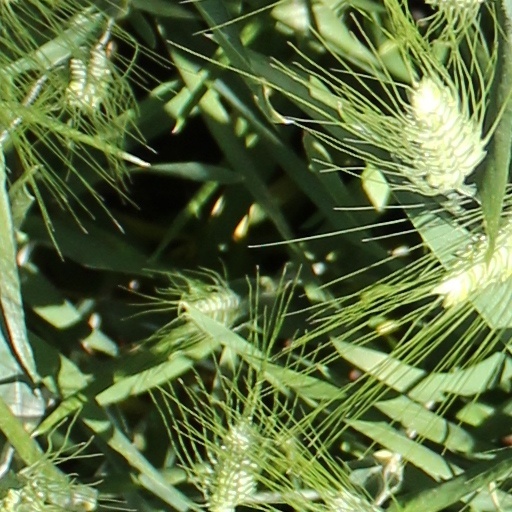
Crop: wheat